Pathankot

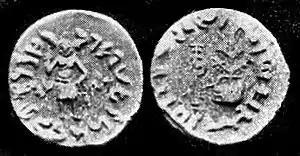
Coin of Dharaghosha, king of the Audumbaras, in the Indo-Greek style, circa 100 BCE.Obv: Standing figure, probably of Vishvamitra, Kharoshthi legend, around: "Mahadevasa Dharaghoshasa/Odumbarisa" "Great Lord King Dharaghosha/Prince of Audumabara", across: "Viçvamitra" "Vishvamitra".Rev: Trident battle-axe, tree with railing, Brahmi legend identical in content to the obverse.

In the medieval period from 11th century CE to the 16th century, Pathankot was the first capital of Nurpur State (present-day Himachal Pradesh), which was earlier known as Dhameri, a corruption of Audumbari. Its name was changed From Dhameri To Nurpur during Shah Jahan's reign. The Pathania clan of native Pahadi Rajputs of the region derived its name from Pathankot, which was known as Paithan. Pathankot was invaded by Jarnail Jai Singh Kanhaiya of Kanhaiya Misl and was annexed from the ruling Pathania Rajput clan and merged with Punjab during Maharaja Ranjit Singh's rule. Moran Sarkar, a Muslim dancing girl Ranjit Singh married, lived in a fortress in Pathankot from 1811 till her demise. Pathankot was merged with Gurdaspur district in 1853; prior to that, it was part of Kangra after British annexed the hill regions from Sikhs after the First Anglo-Sikh War in 1845.